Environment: real
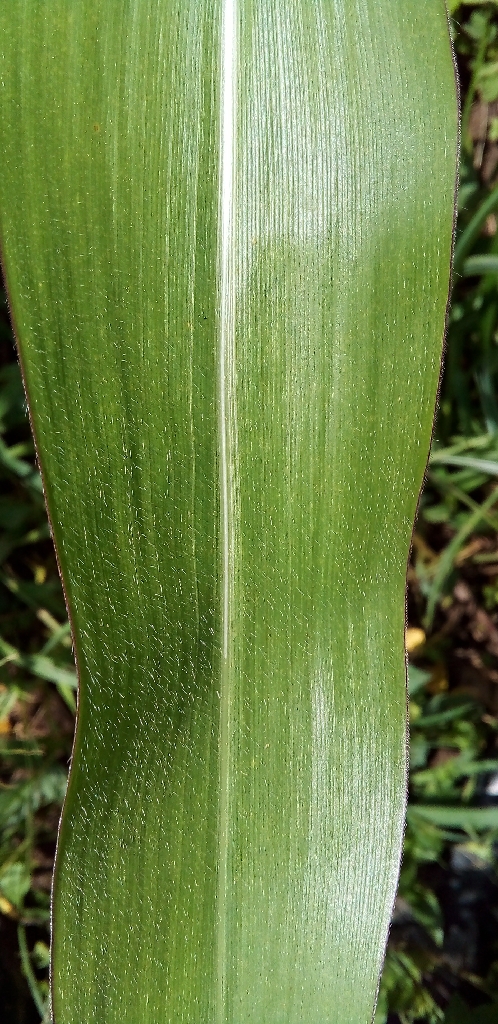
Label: healthy